Wrexham Cemetery

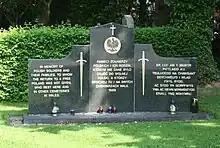
Polish War Memorial in the cemetery

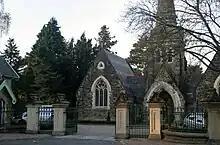
The cemetery's main entrance, with the chapels behind

The gates are aligned with the principal axis of the cemetery's chapels, while the original railings close the cemetery to the gates' east to Empress Road. The main gates have a pedestrian gate either side, and quadrant flanked railings with terminal piers. It is not clear who designed the railings and the gates, with them possibly being attributed to either Yeaman Strachan, Borough Surveyor of Wrexham who designed the layout, or William Turner, who designed the chapels, the lodge, and possibly the main entrance.